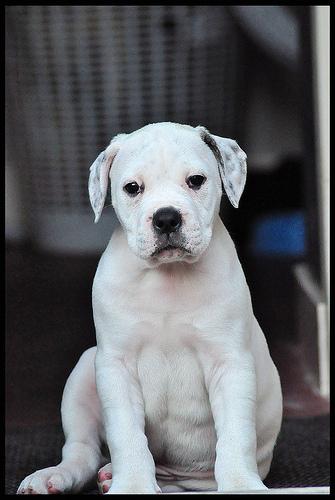
Breed: american bulldog